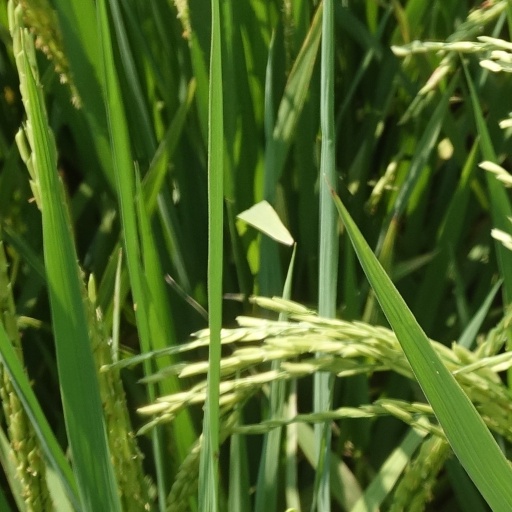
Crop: rice